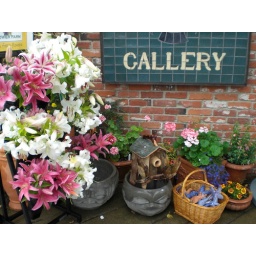
flowers and pots in eastsound